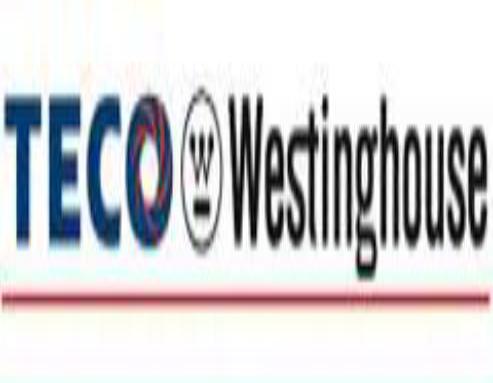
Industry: Electronic